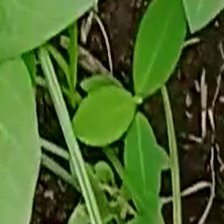
Weed species: Moti_dudhi(Euphorbia_geneculata_L)